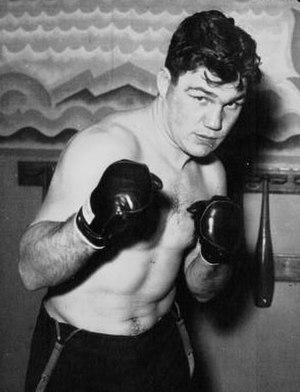
Lou Brouillard est un boxeur canadien, né le 23 mai 1911 à Saint-Eugène et mort le 14 septembre 1984 au Massachusetts.